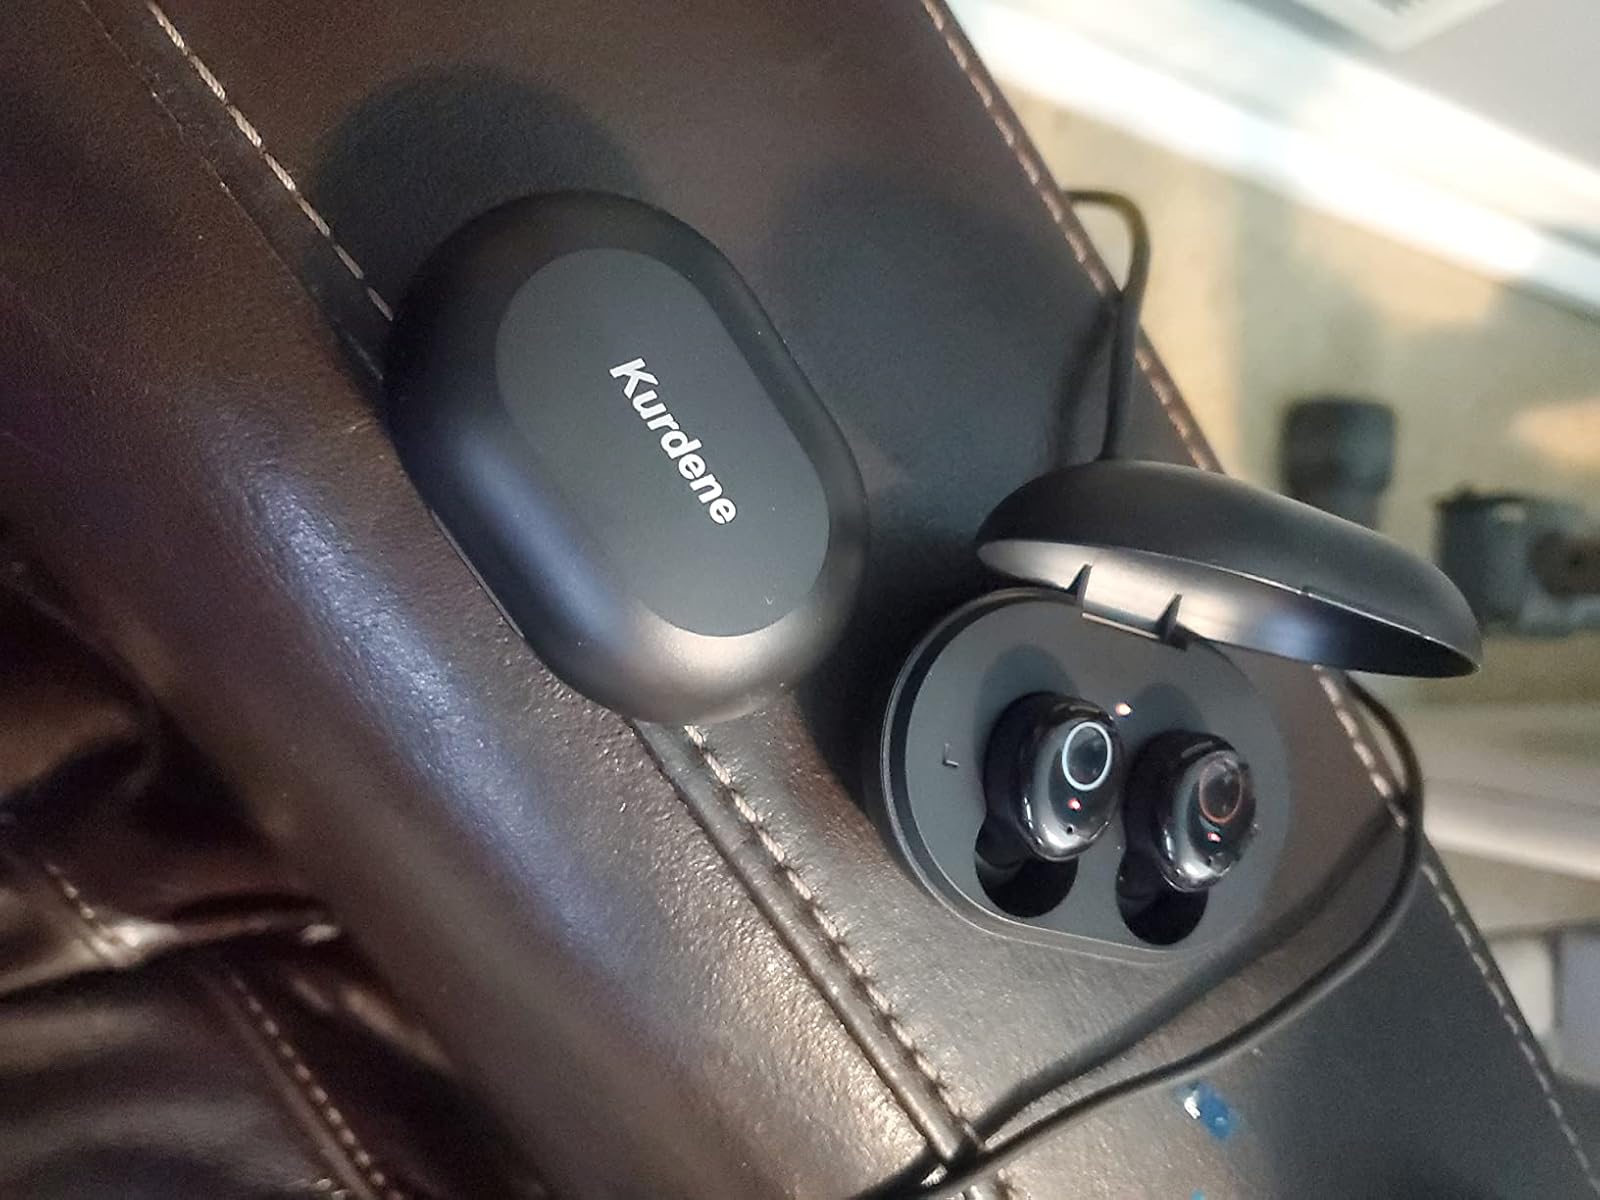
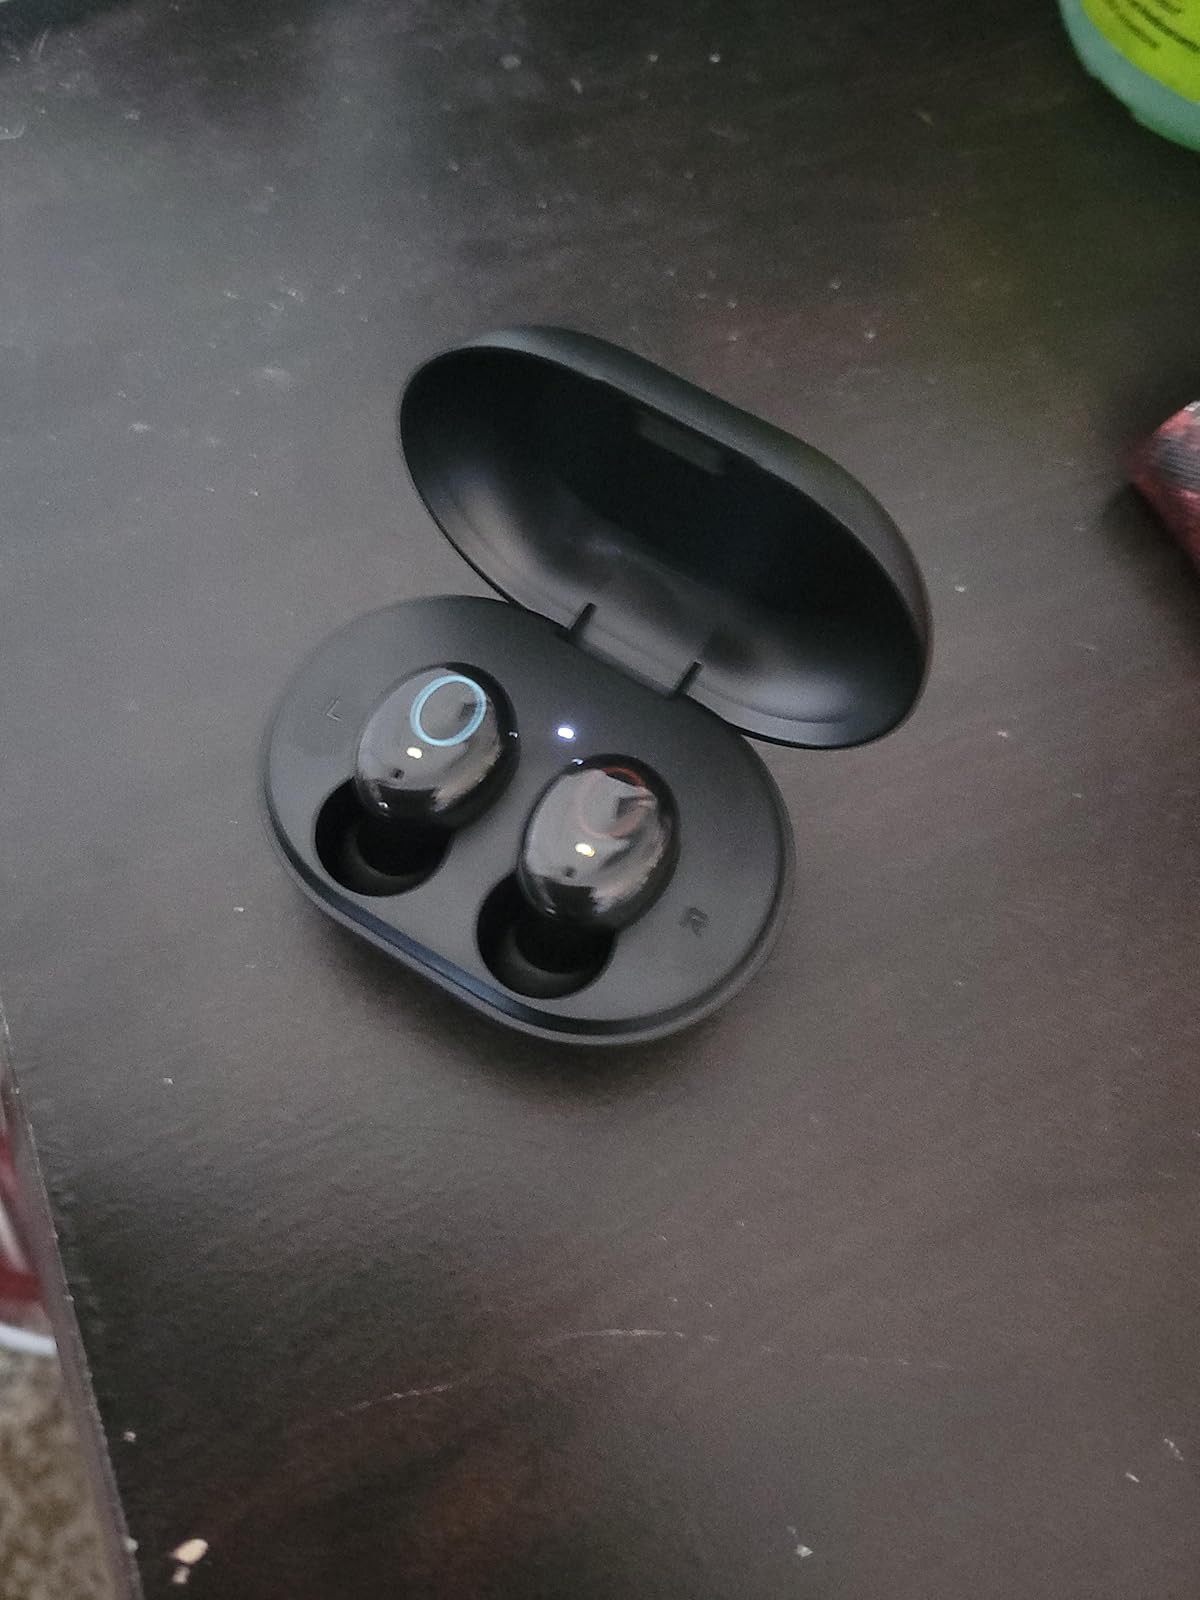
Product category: earbuds
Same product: yes